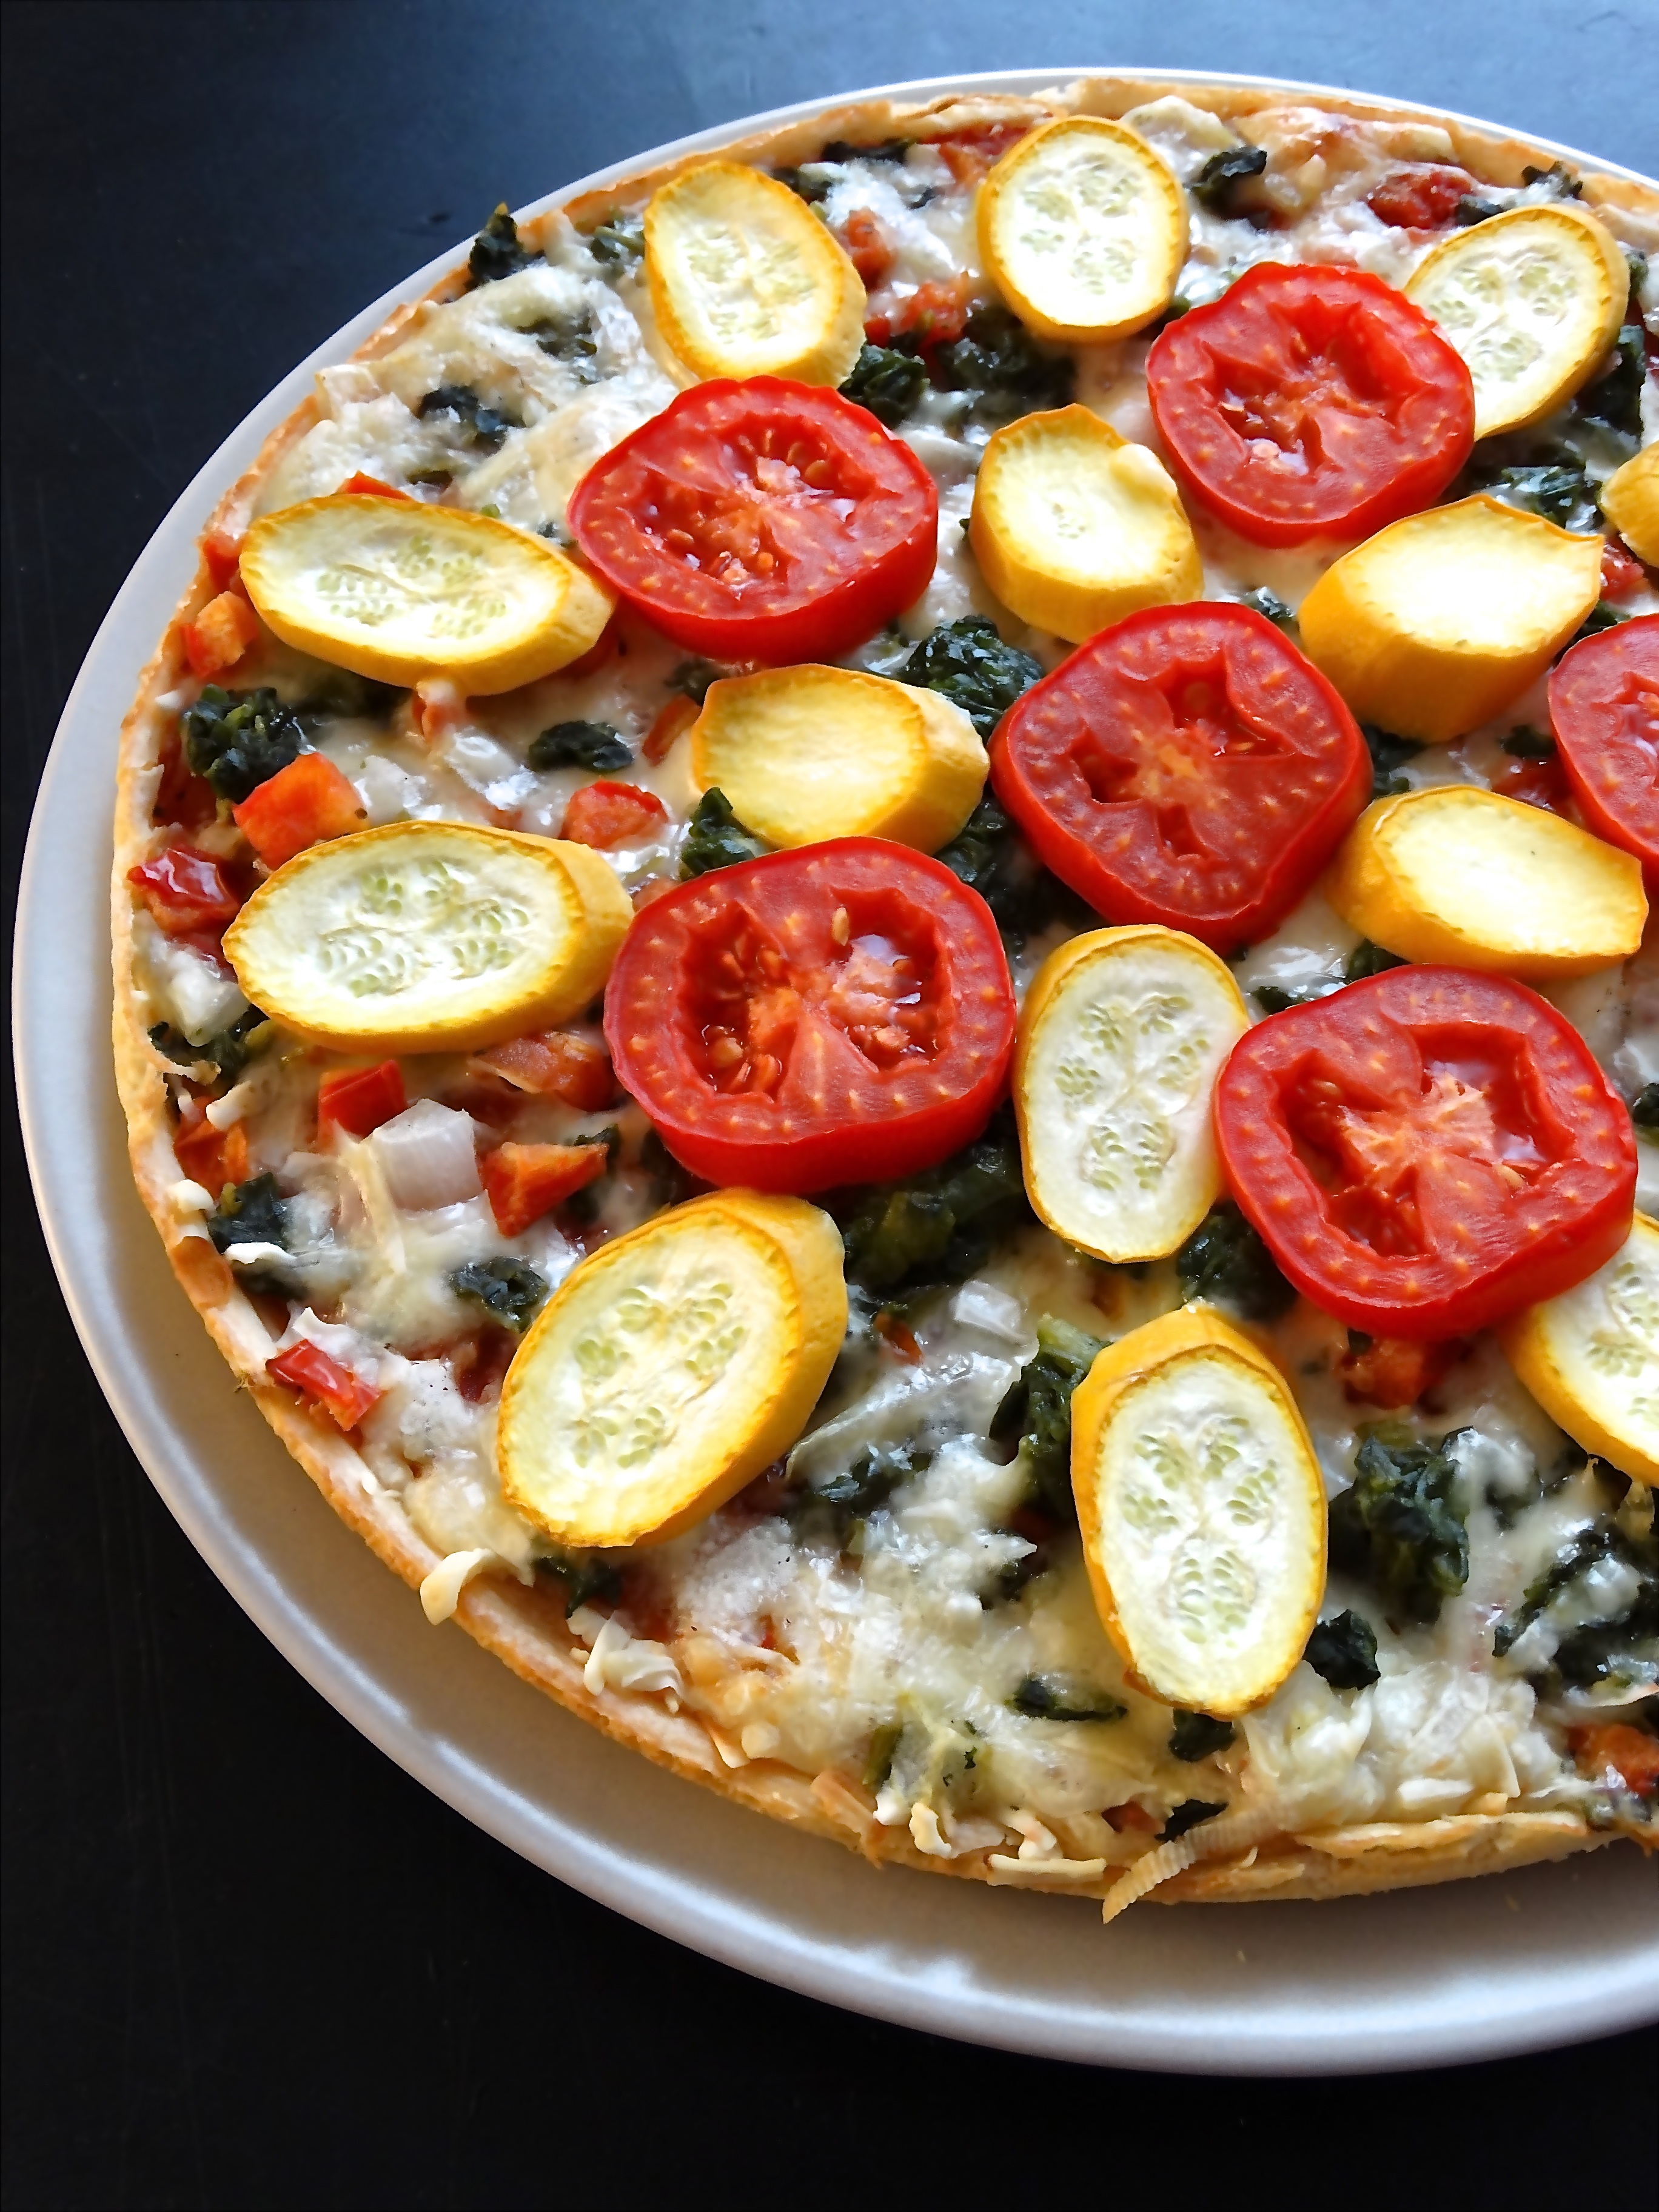
dish, meal, food, produce, vegetable, color, brown, fish, breakfast, eat, lunch, cuisine, delicious, dough, pizza, cheese, tomatoes, vegetarian, zucchini, about, flowering plant, italian food, european food